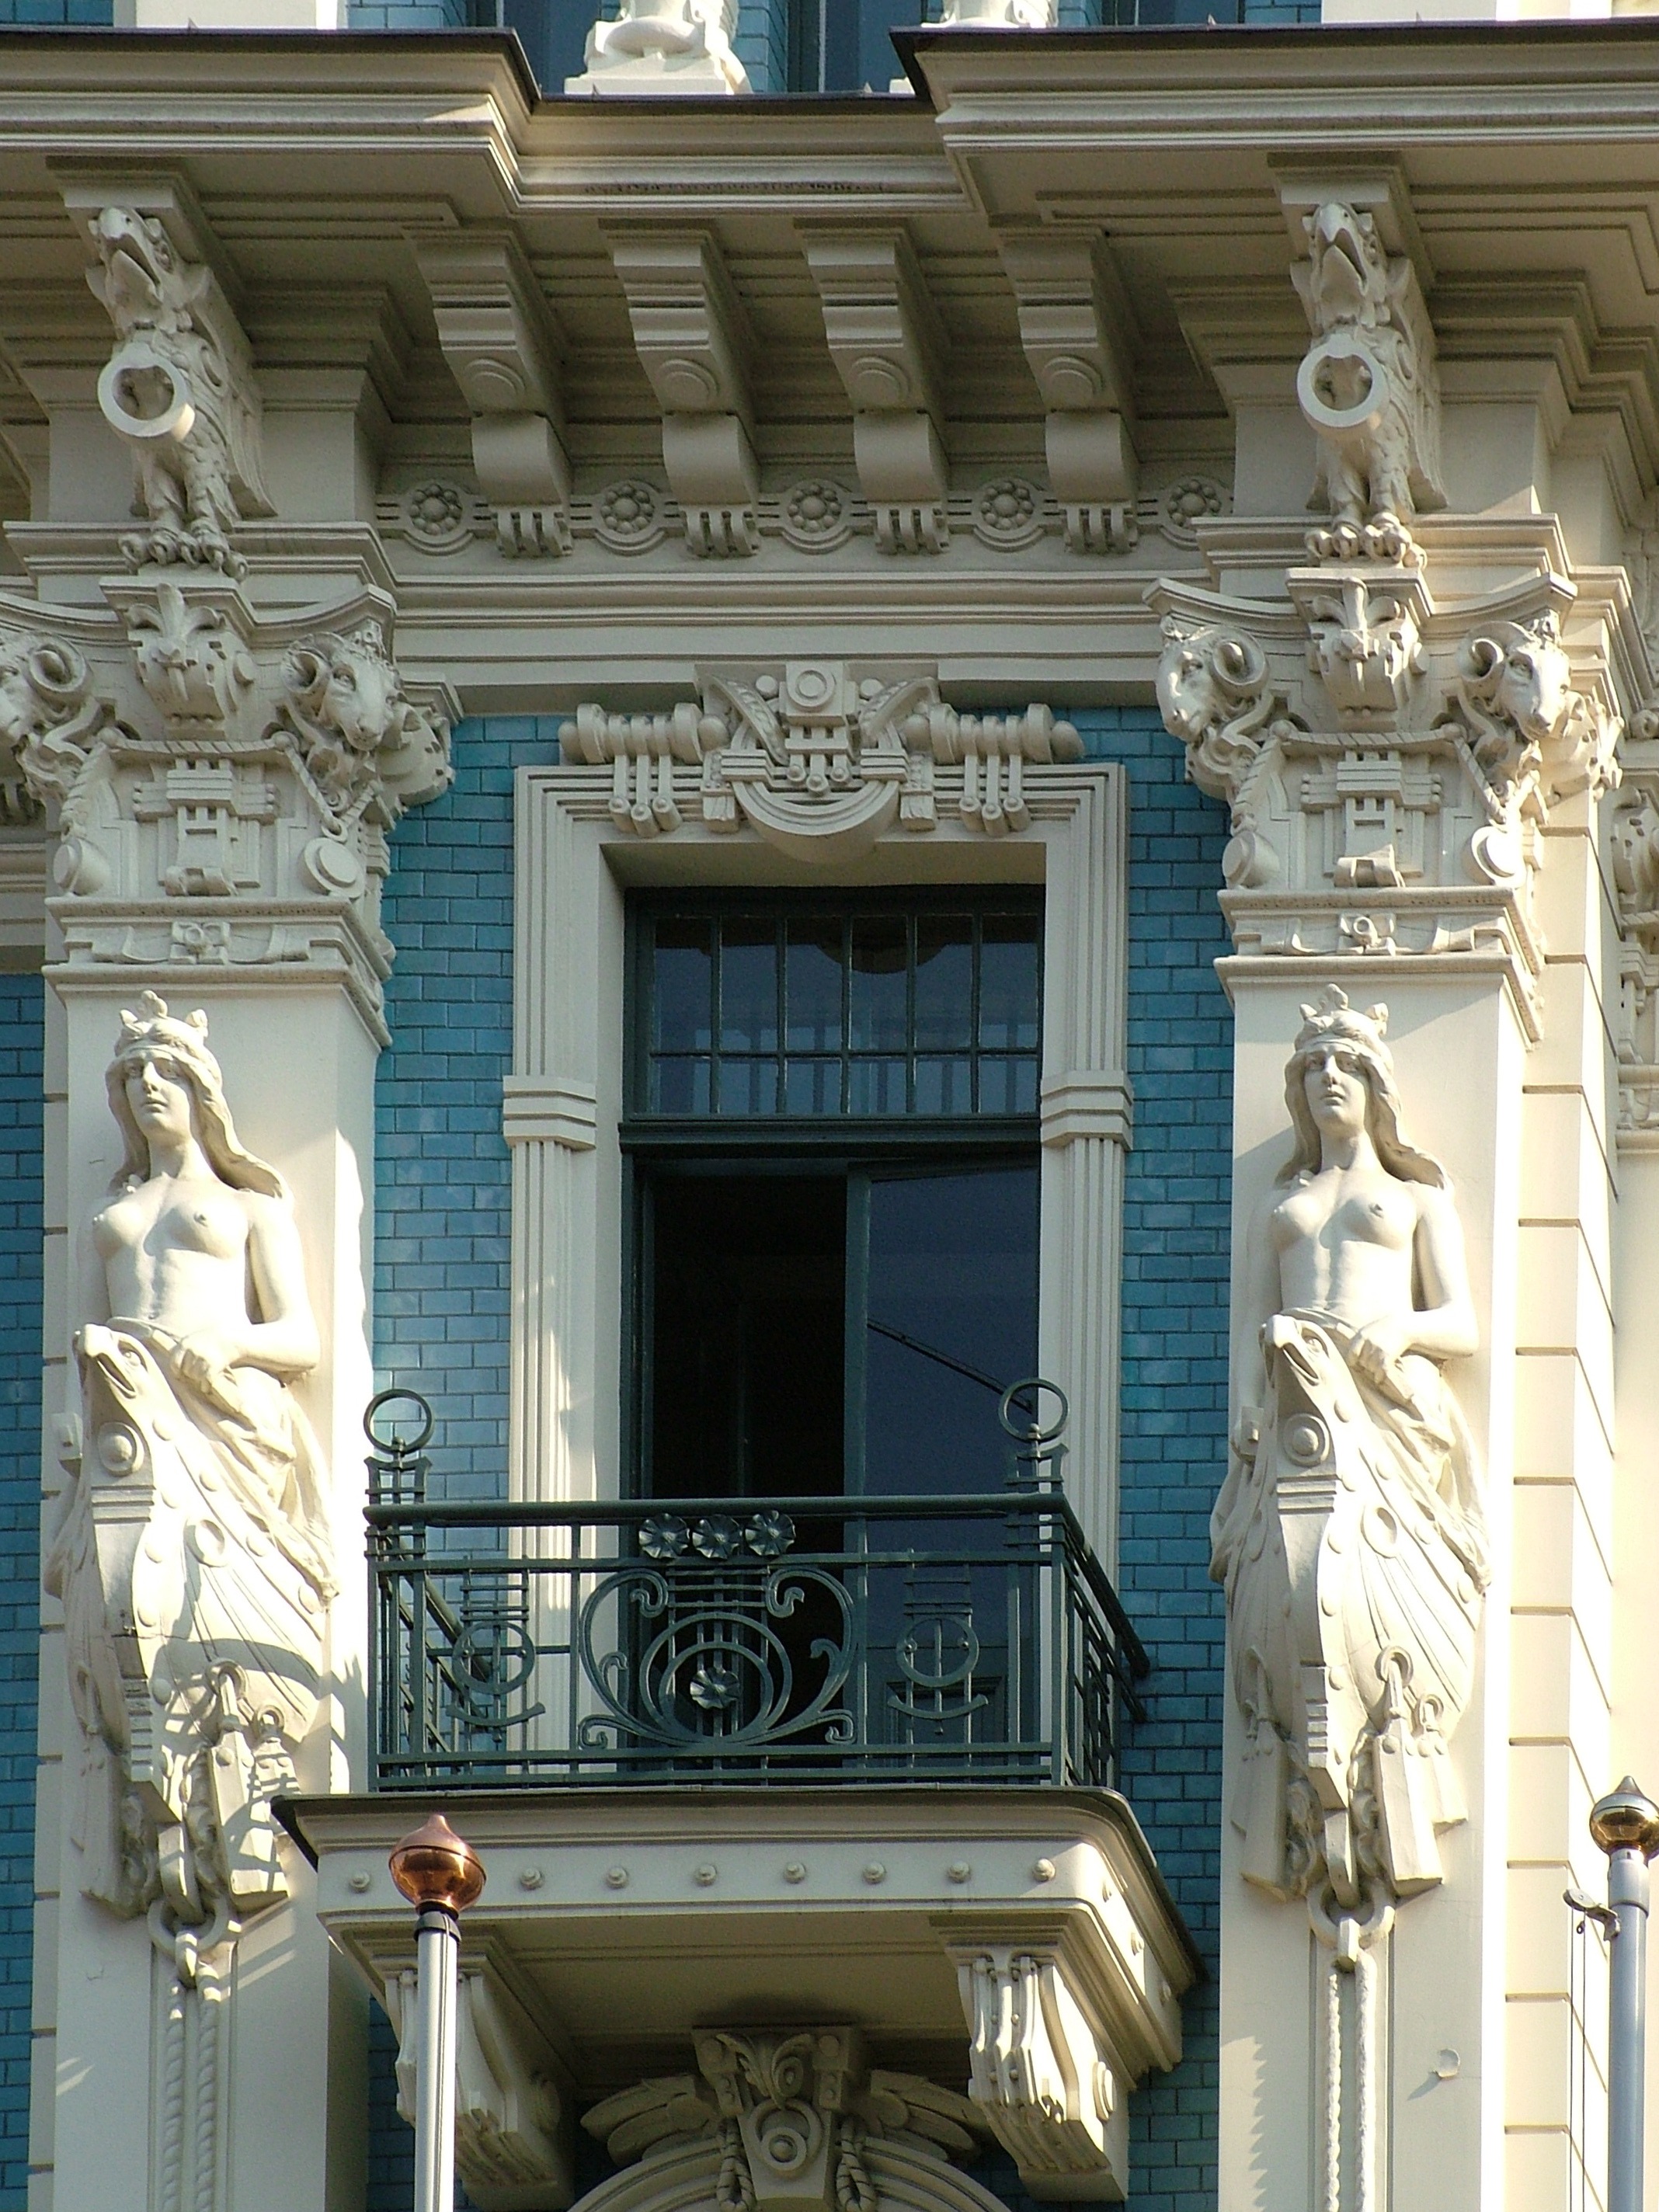
architecture, mansion, house, window, building, palace, balcony, column, facade, interior design, synagogue, estate, art nouveau, riga, latvia